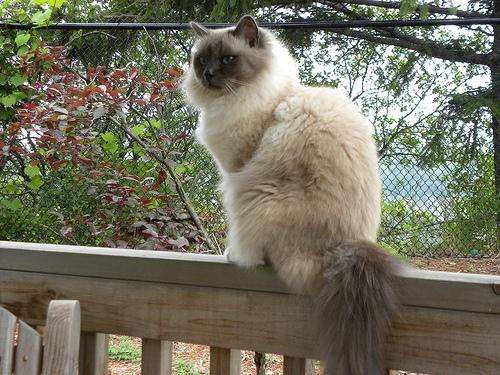
Breed: Birman